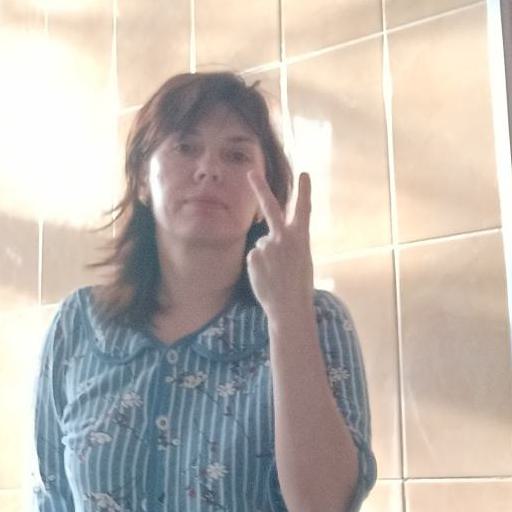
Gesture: peace_inverted